Mega Man Zero Collection

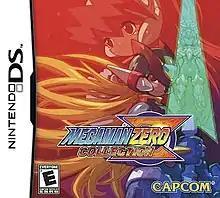
North American cover art

is a compilation of all four "Mega Man Zero" video games, which were originally released for the Game Boy Advance between 2002 and 2005. It was developed by Inti Creates and published by Capcom, and was made available worldwide in June 2010 for the Nintendo DS. The collection contains new features such as a beginner-friendly "Easy Scenario" that grants power-up items and abilities from the beginning of each game, as well as unlockable character art and the ability to display artwork on the Nintendo DS's bottom screen as the game is played. A similar compilation, "Mega Man Zero/ZX Legacy Collection", was released in 2020.